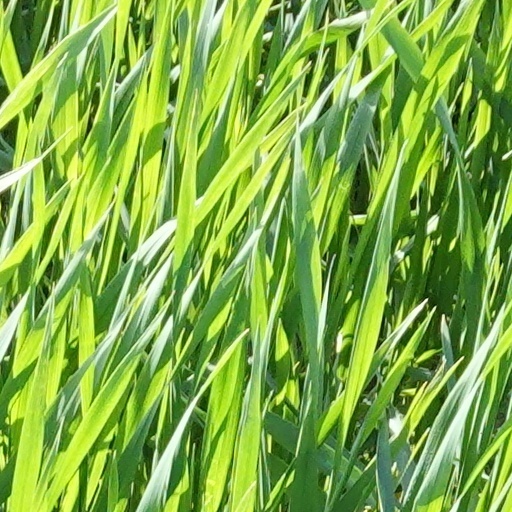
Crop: wheat